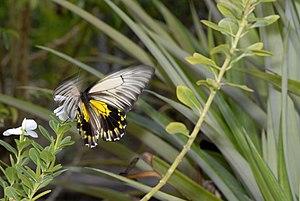
Troides amphrysus est une espèce de lépidoptères de la famille des Papilionidae et de la sous-famille des Papilioninae et du genre Troides.